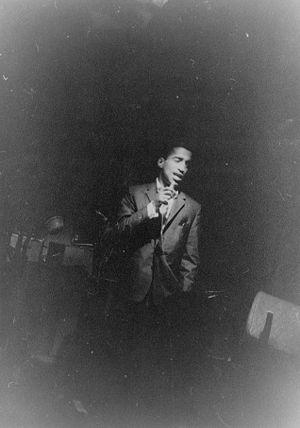
Sammy Davis Jr., de son nom complet Samuel George Davis, Jr., né le 8 décembre 1925 dans le quartier de Harlem, dans la ville de New York, aux États-Unis, et mort le 16 mai 1990 à Beverly Hills, ville du comté de Los Angeles, est un artiste américain aux multiples talents : à la fois danseur, chanteur, acteur, imitateur, musicien.